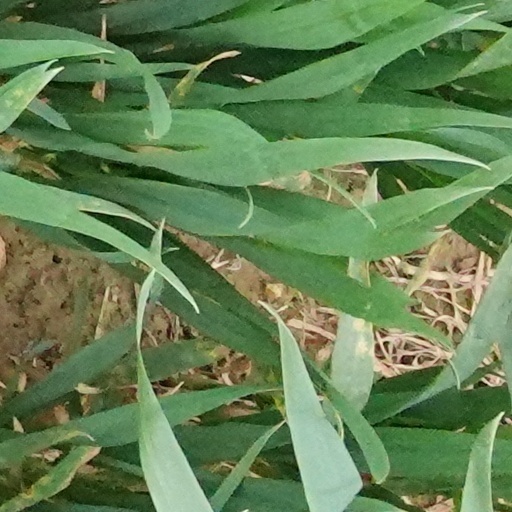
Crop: wheat